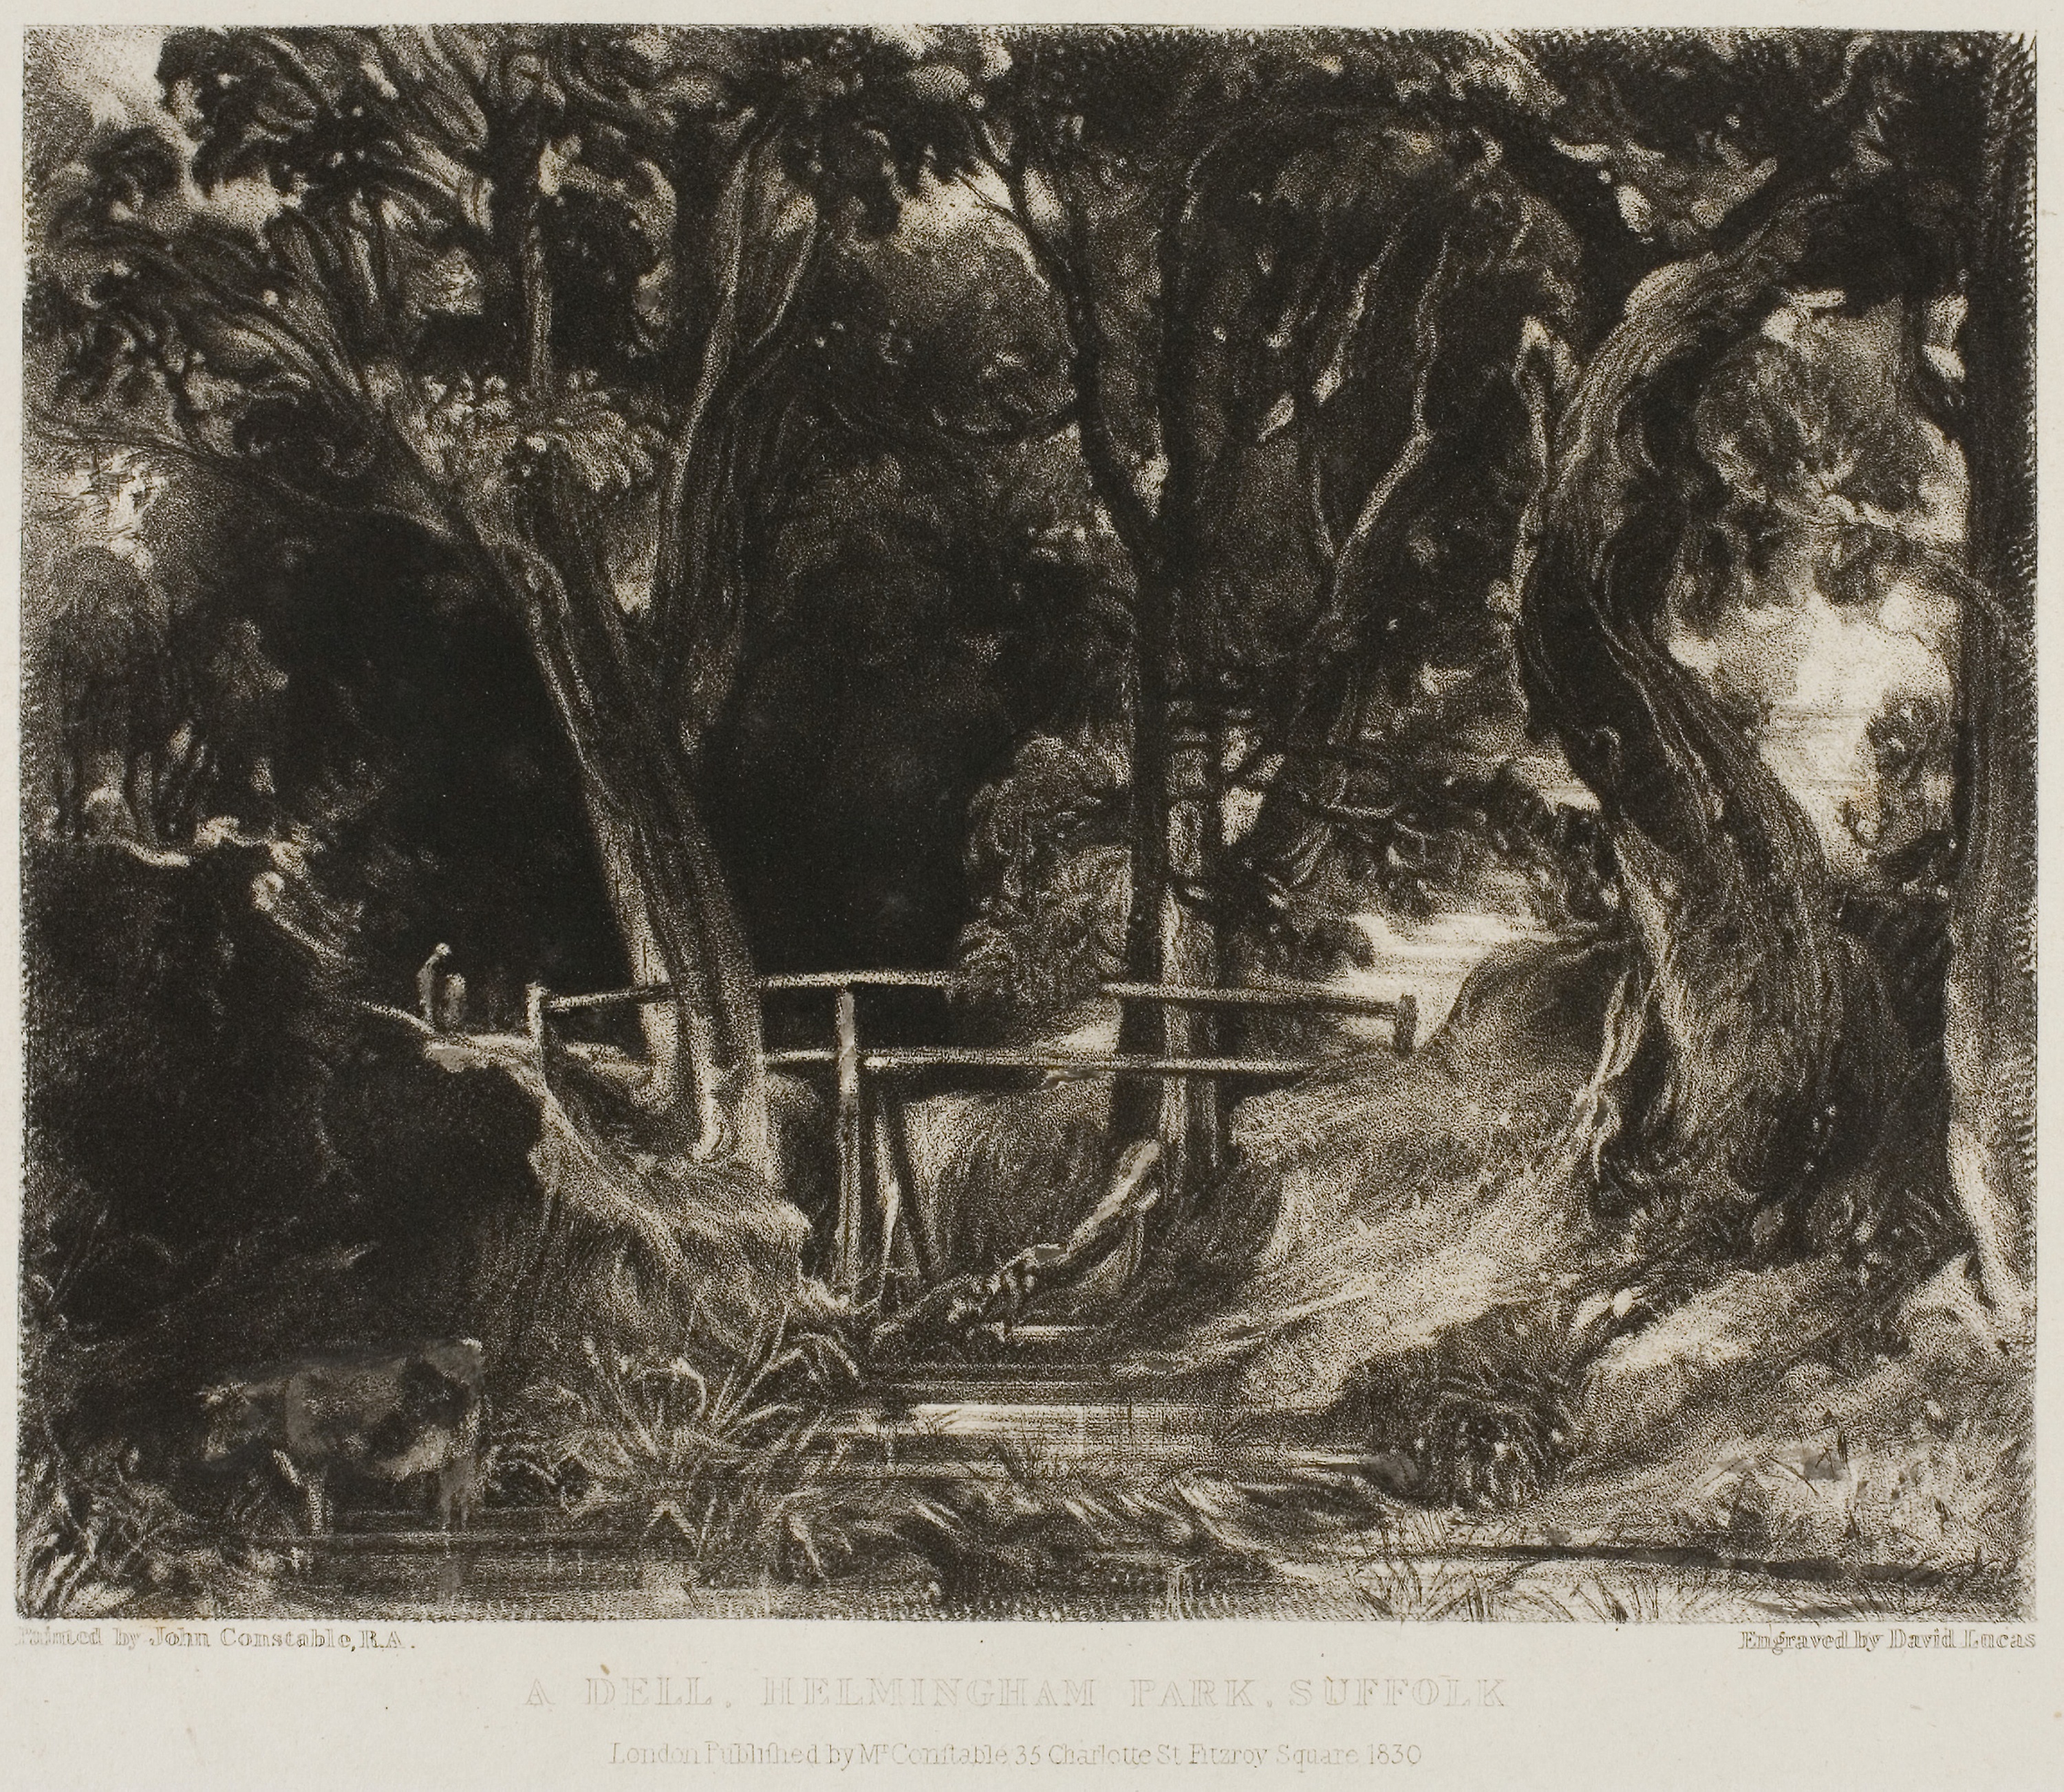
tree, black and white, art, visual arts, painting, monochrome